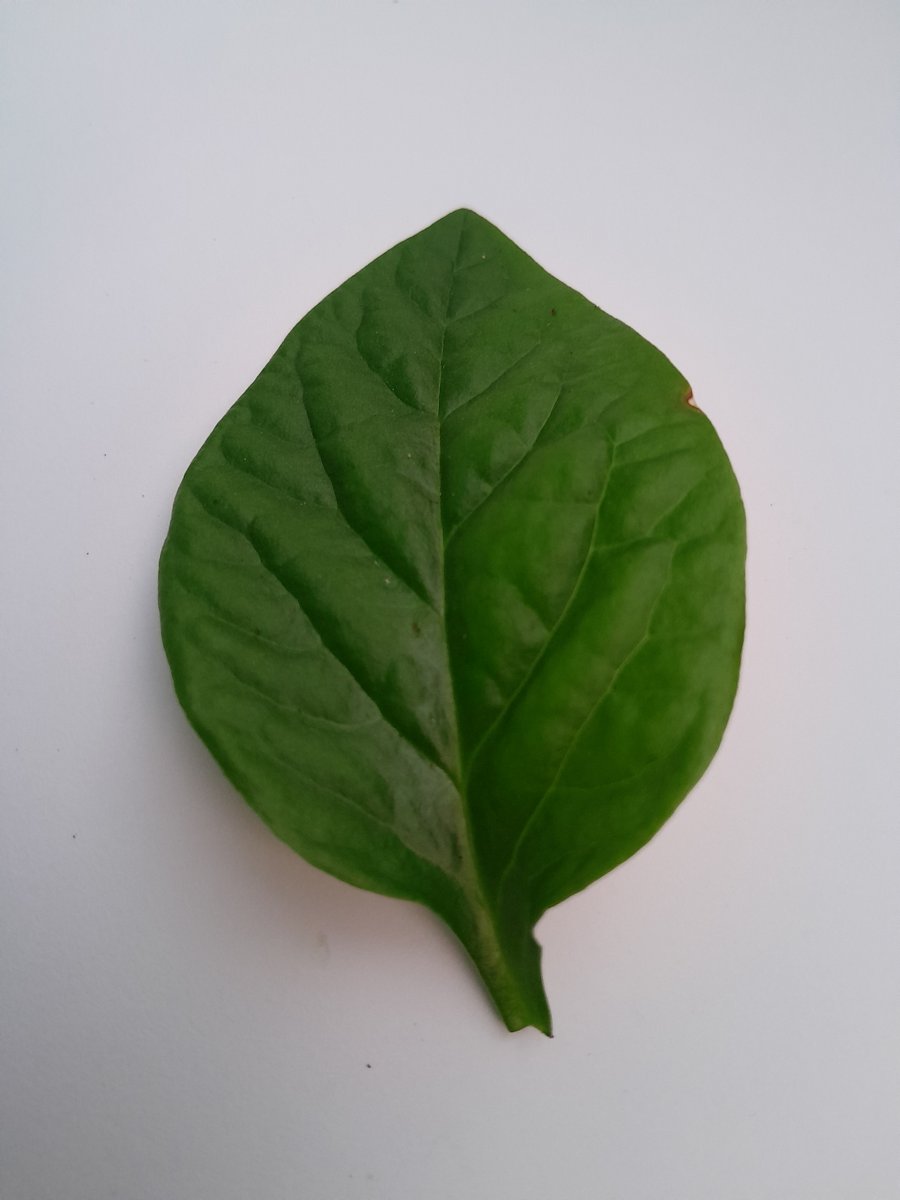
Label: Healthy-Leaf